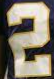
Number: 2